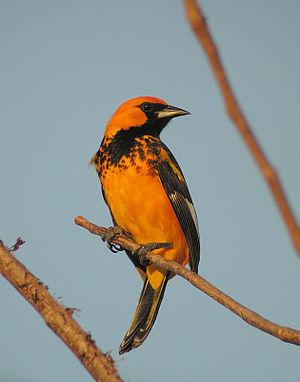
L’Oriole maculé est une espèce d'oiseau de la famille des ictéridés qu’on retrouve au Mexique et en Amérique centrale.